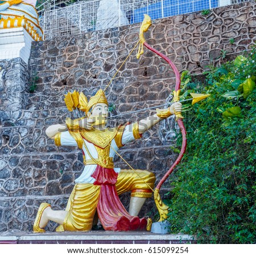
the statue of an archer in the country mythical literature